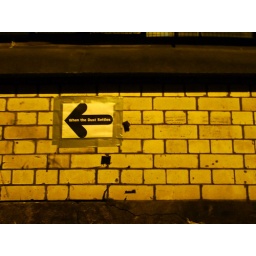
show sign in ashwin street